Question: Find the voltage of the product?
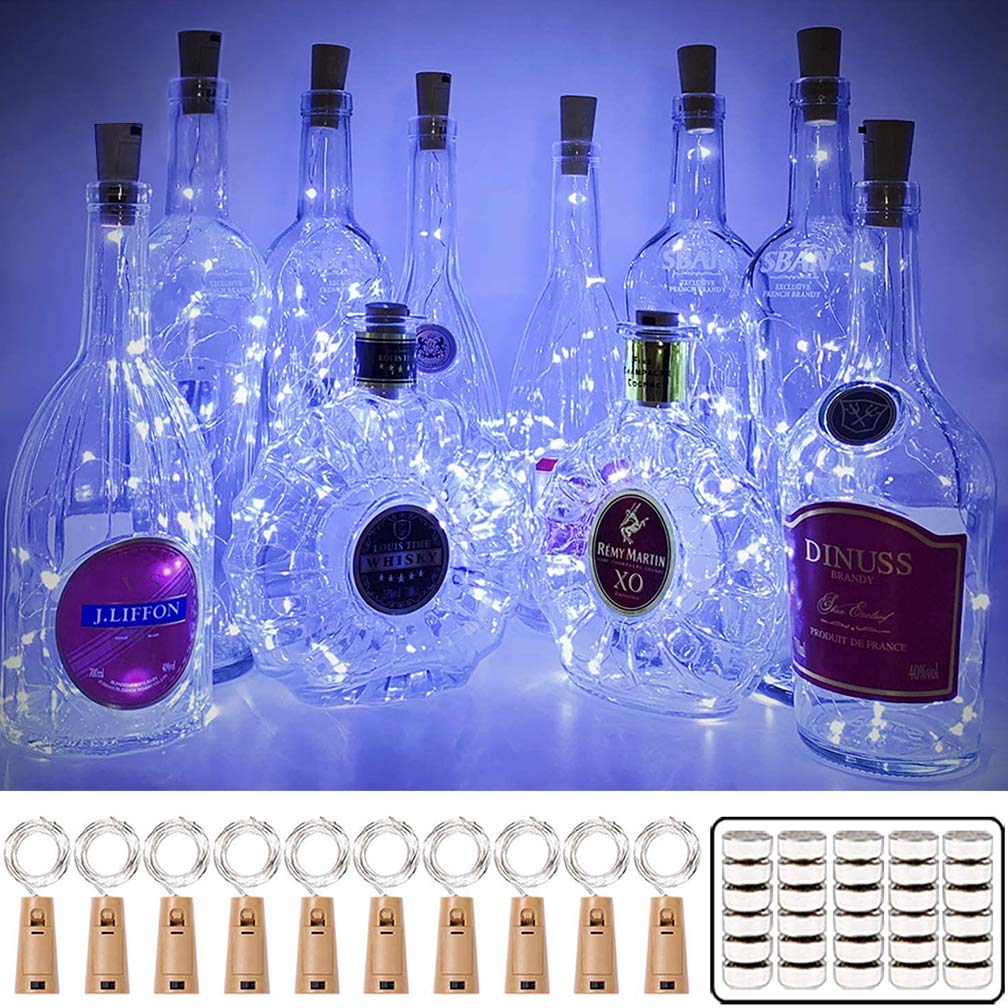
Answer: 40.0 volt